Ibn Sina Hospital

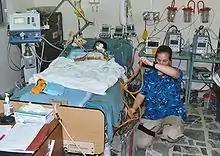
U.S. Army Nurse at the bedside of a young Iraqi boy injured in a roadside blast in Sadr City. Intensive Care Unit, Ibn Sina Hospital, Baghdad, Iraq (April 2004)

During Operation Iraqi Freedom, the hospital was situated in Baghdad's International Zone and was run by the United States Armed Forces from shortly after the downfall of Saddam Hussein in 2003 until 30 September 2009. The hospital was staffed mainly by the US Army and its rotating Combat Support Hospital units as an emergency facility for critically wounded soldiers and civilians, including suspected and confessed insurgents. During the period of US administration of the Ibn Sina, the emergency room saw an average of 300 trauma cases per month.